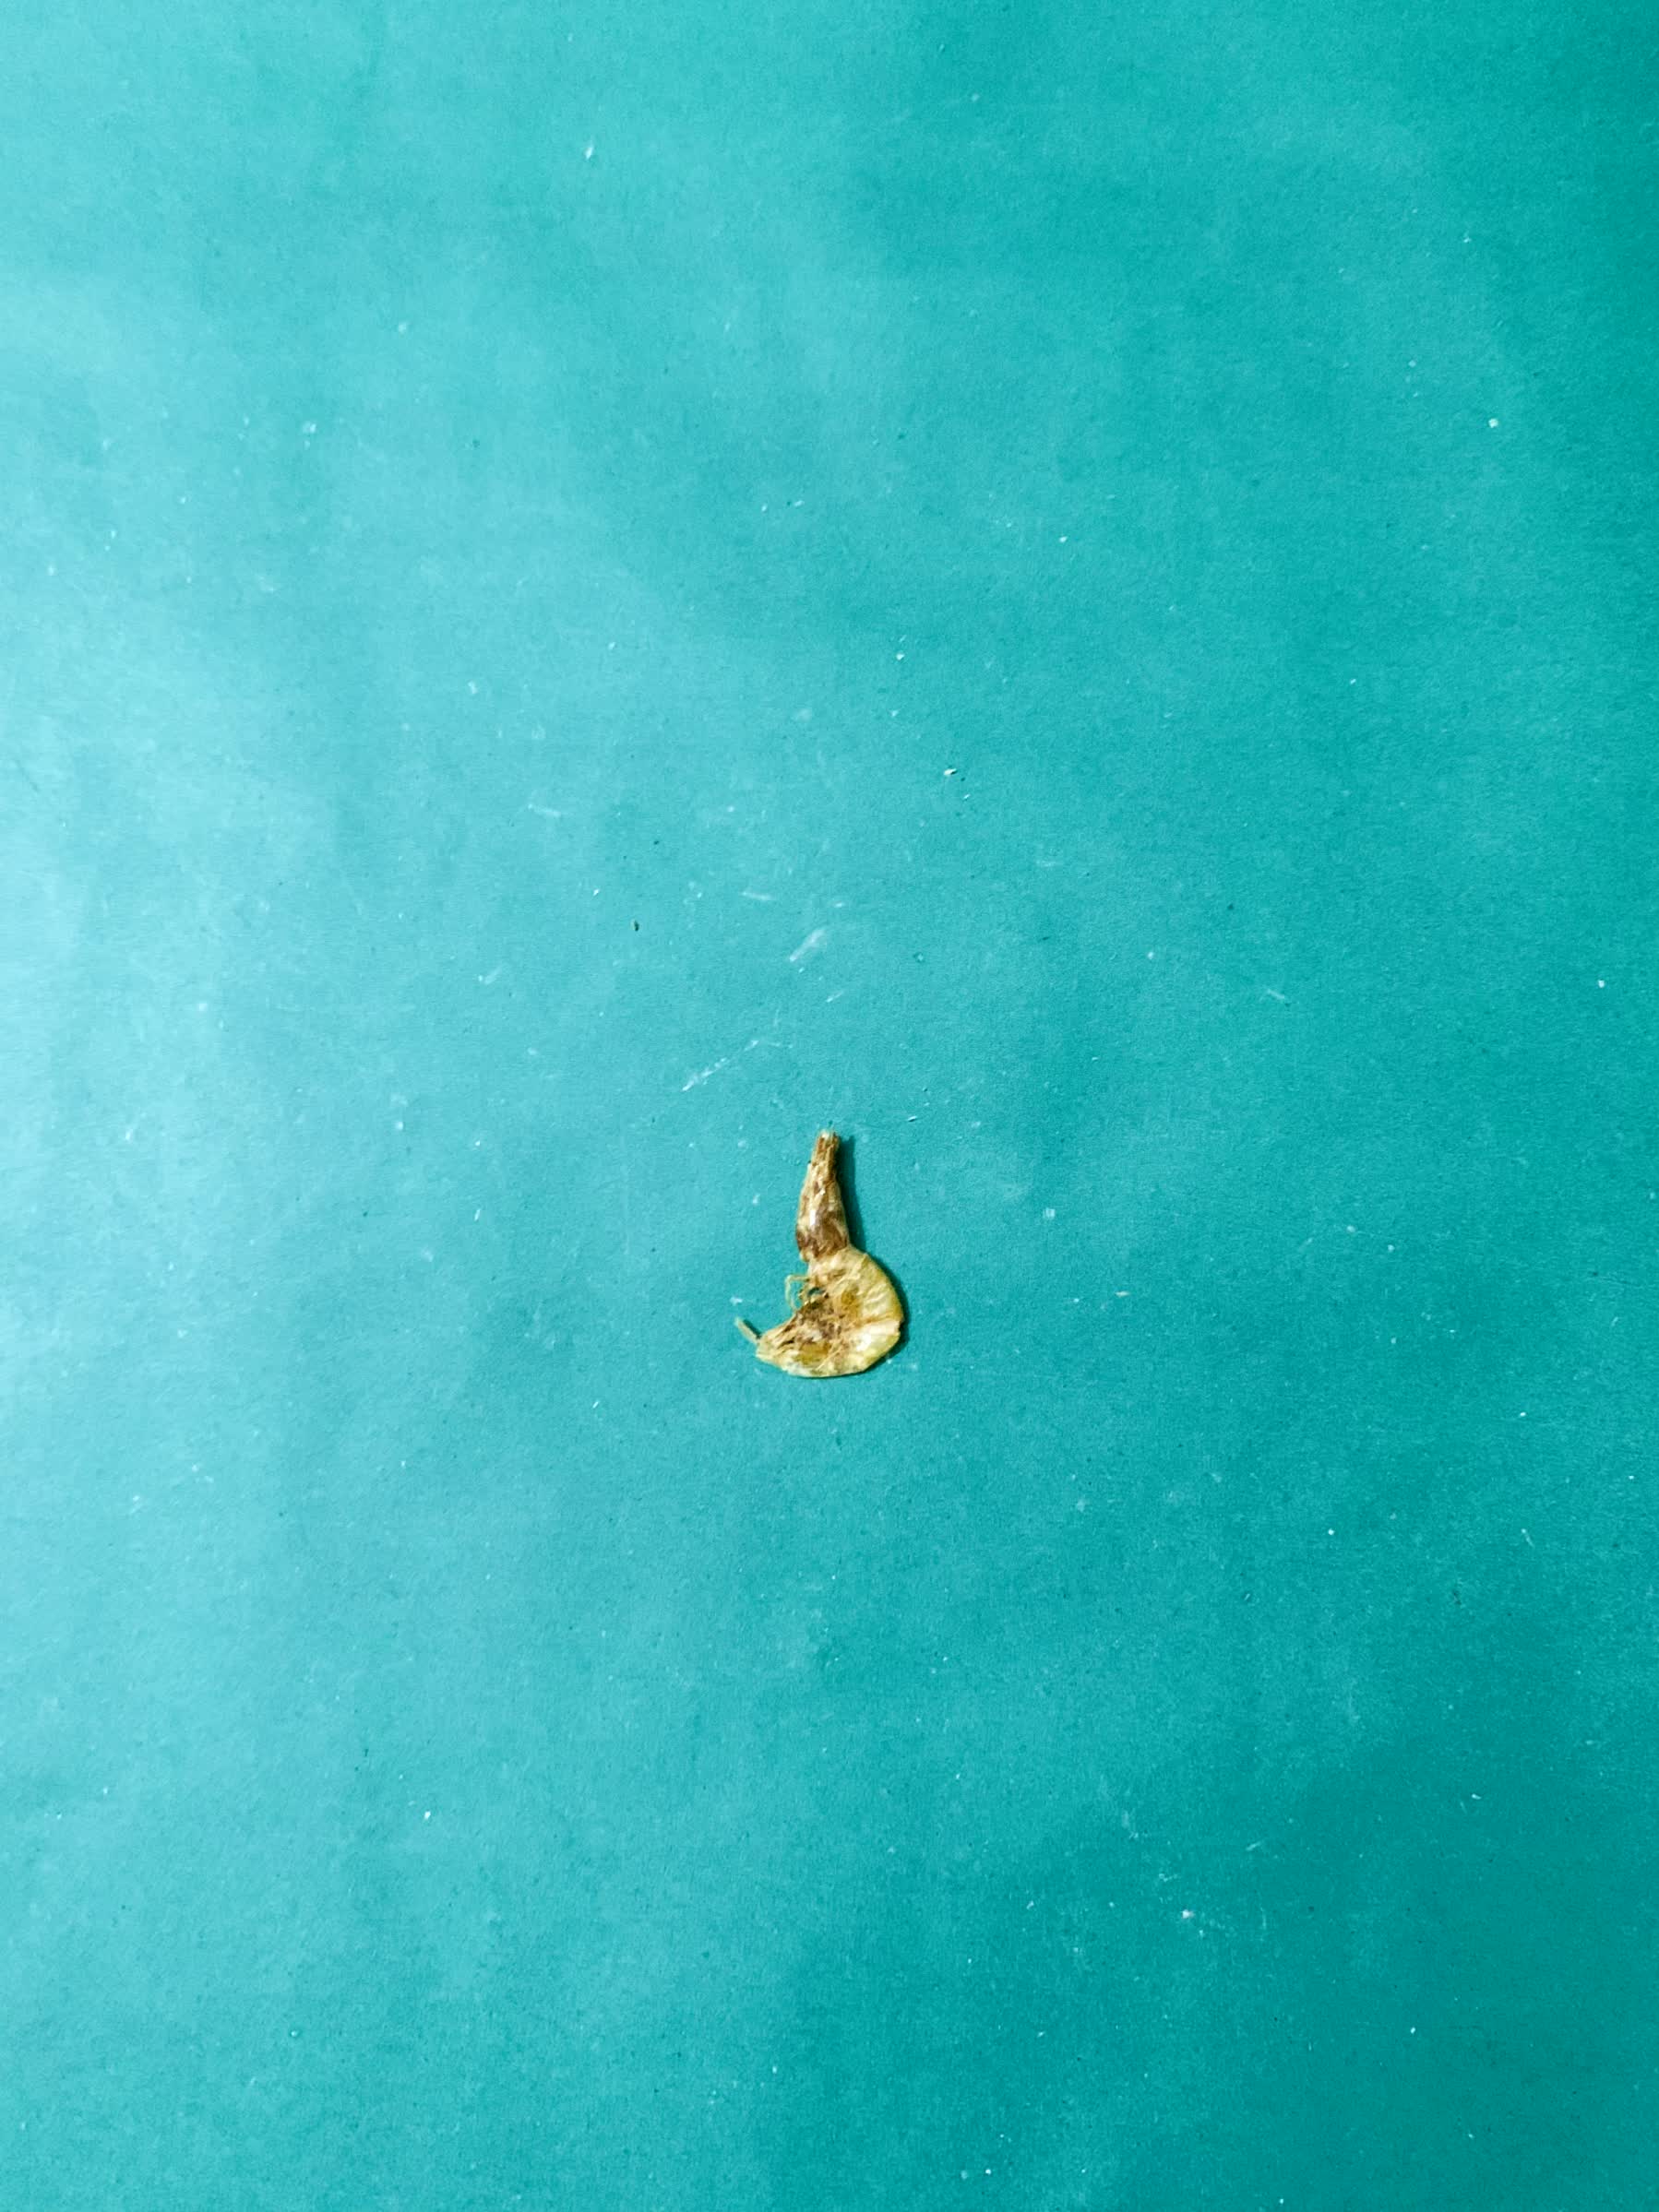
Species: chingri